Gentry

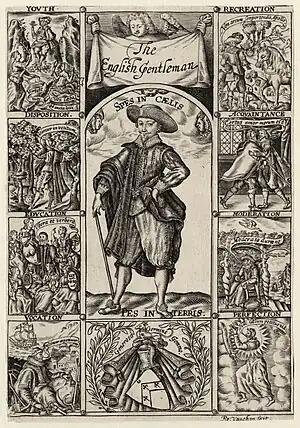
A page from Brathwait's book that displays the qualities associated with being a gentleman

Korean monarchy and the native ruling upper class existed in Korea until the end of the Japanese occupation. The system concerning the nobility is roughly the same as that of the Chinese nobility.